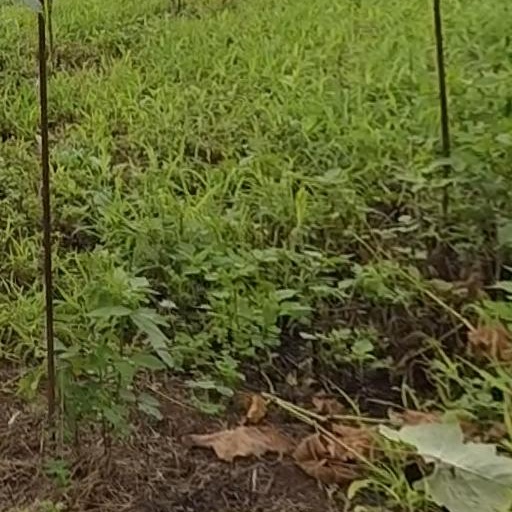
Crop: grape